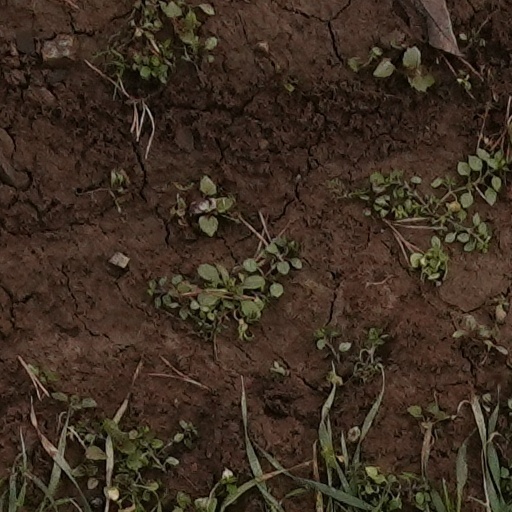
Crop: wheat